Resident Evil 3 (2020 video game)

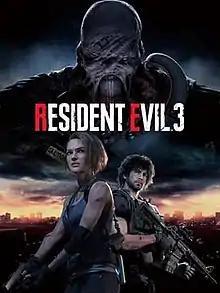
Cover art depicting Jill Valentine, Carlos Oliveira, and Nemesis

Resident Evil 3 is a 2020 survival horror game developed and published by Capcom. It is a remake of the 1999 game "". Players control former elite agent Jill Valentine and mercenary Carlos Oliveira as they attempt to find a vaccine and escape from a city during a zombie outbreak. The game is played from a third-person perspective and requires the player to solve puzzles and defeat monsters while being pursued by a creature called Nemesis. It was released for PlayStation 4, Windows, and Xbox One in April 2020 and for Amazon Luna, PlayStation 5, and Xbox Series X/S in June 2022, with a Nintendo Switch cloud version released in November 2022. The Apple version (iOS, iPadOS, macOS) was released in March 2025.